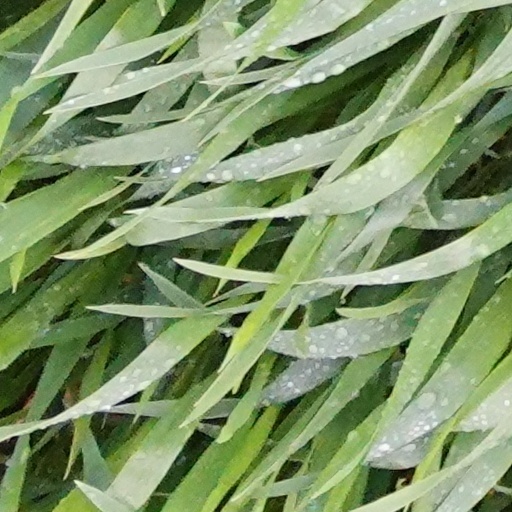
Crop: wheat